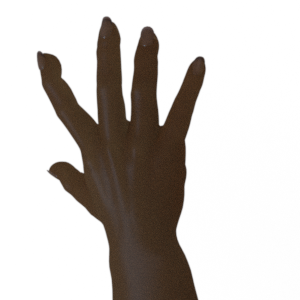
Label: paper